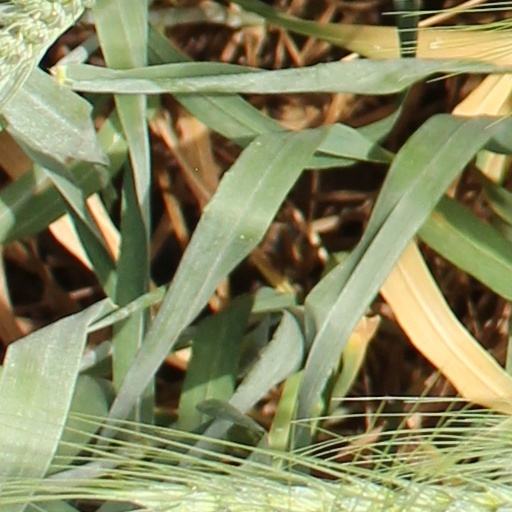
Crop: wheat